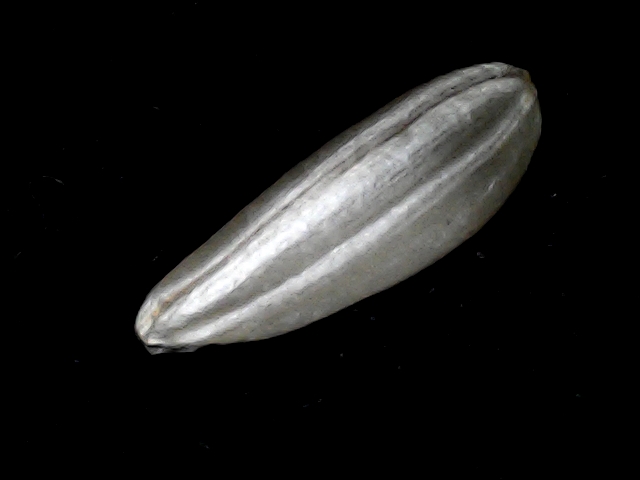
Rice variety: BD51